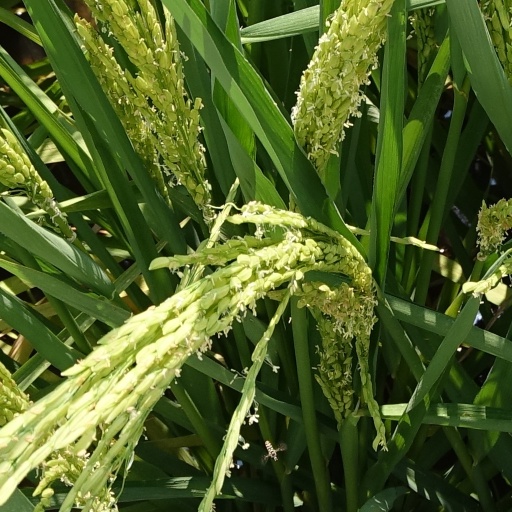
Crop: rice